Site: brandenburg
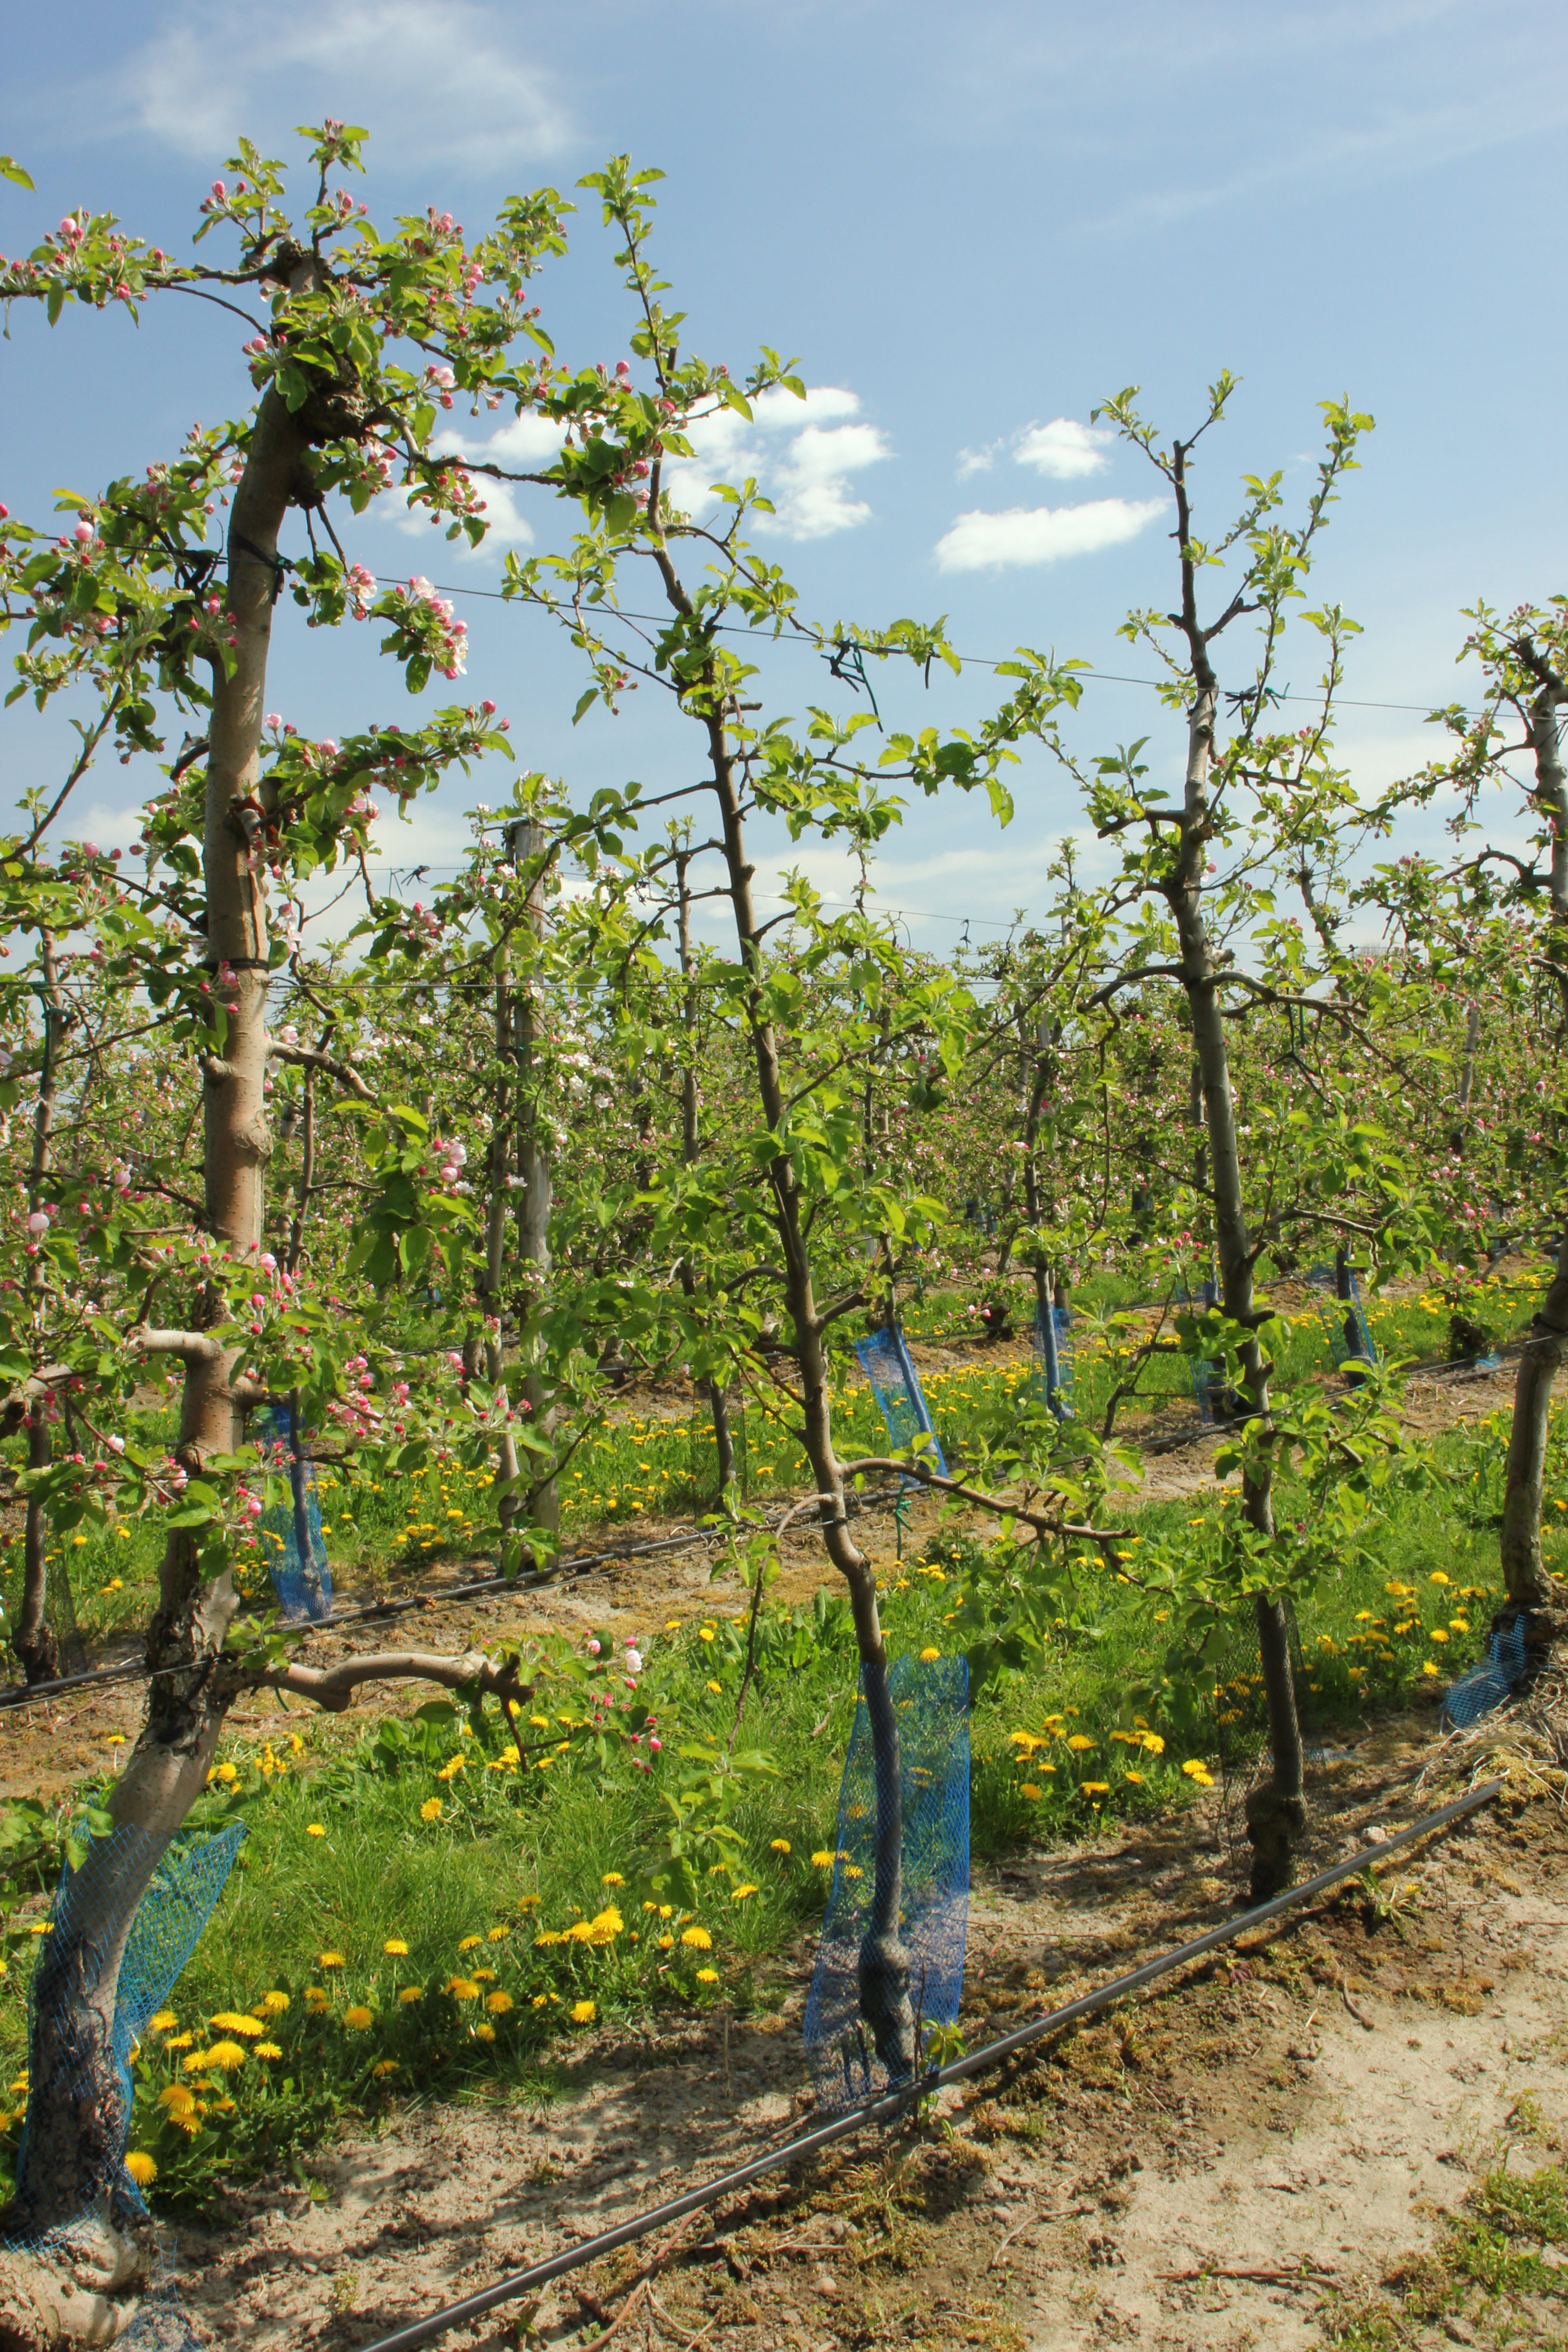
Growth stage (BBCH 57): Inflorescence emergence